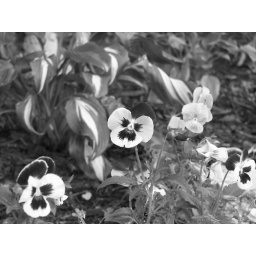
Garden in black and white